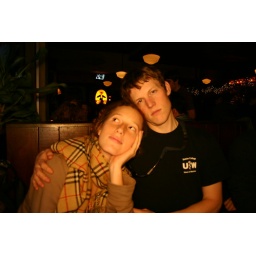
holding yellow paper over the flash